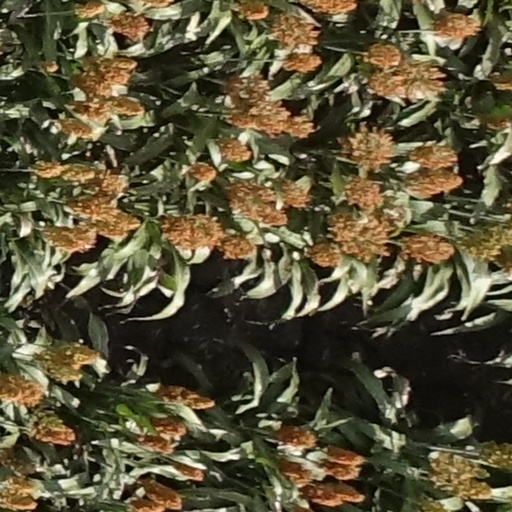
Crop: sorghum